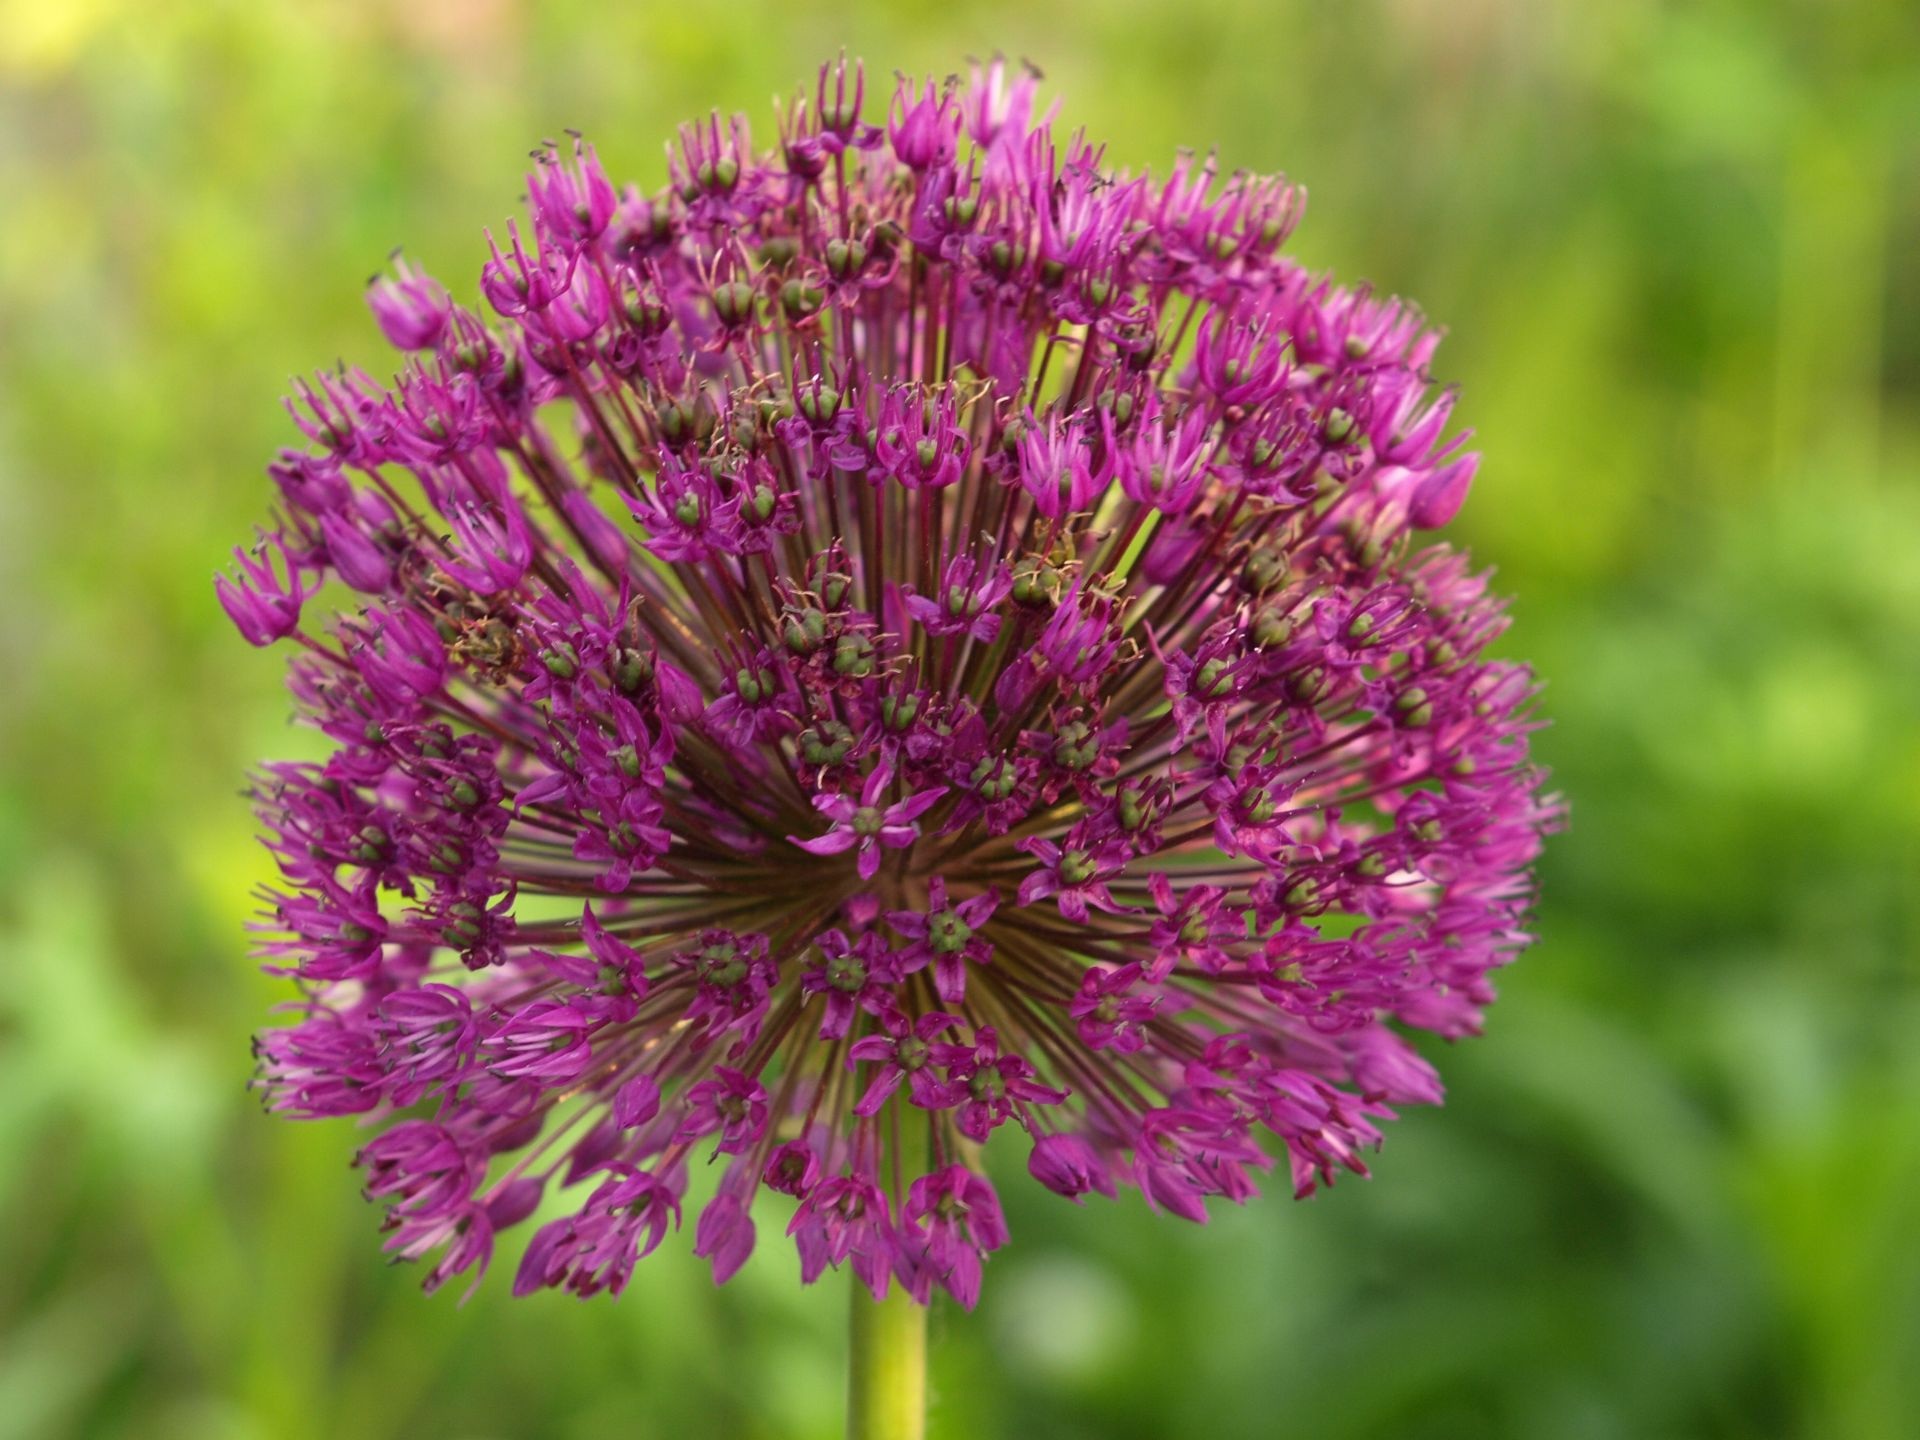
nature, plant, meadow, prairie, flower, summer, food, herb, produce, vegetable, macro, botany, garden, flora, wildflower, chives, june, flowering plant, the garlic garden, land plant, onion genus, ironweed